Banne

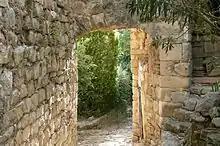
A narrow street in Banne

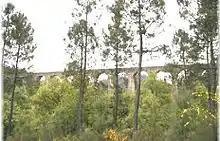
The Doulovy Viaduct

Banne is located some 32 km north by north-east of Alès and 40 km south by south-west of Aubenas. The southern border of the western arm of the commune is the departmental border between Ardèche and Gard. The village is at the top of a hill and seems cut in half with Le Fort to the north and L'Eglise to the south and a tangle of streets, stairways, and terraced gardens. It is an old mining town with coal deposits of high quality coke.